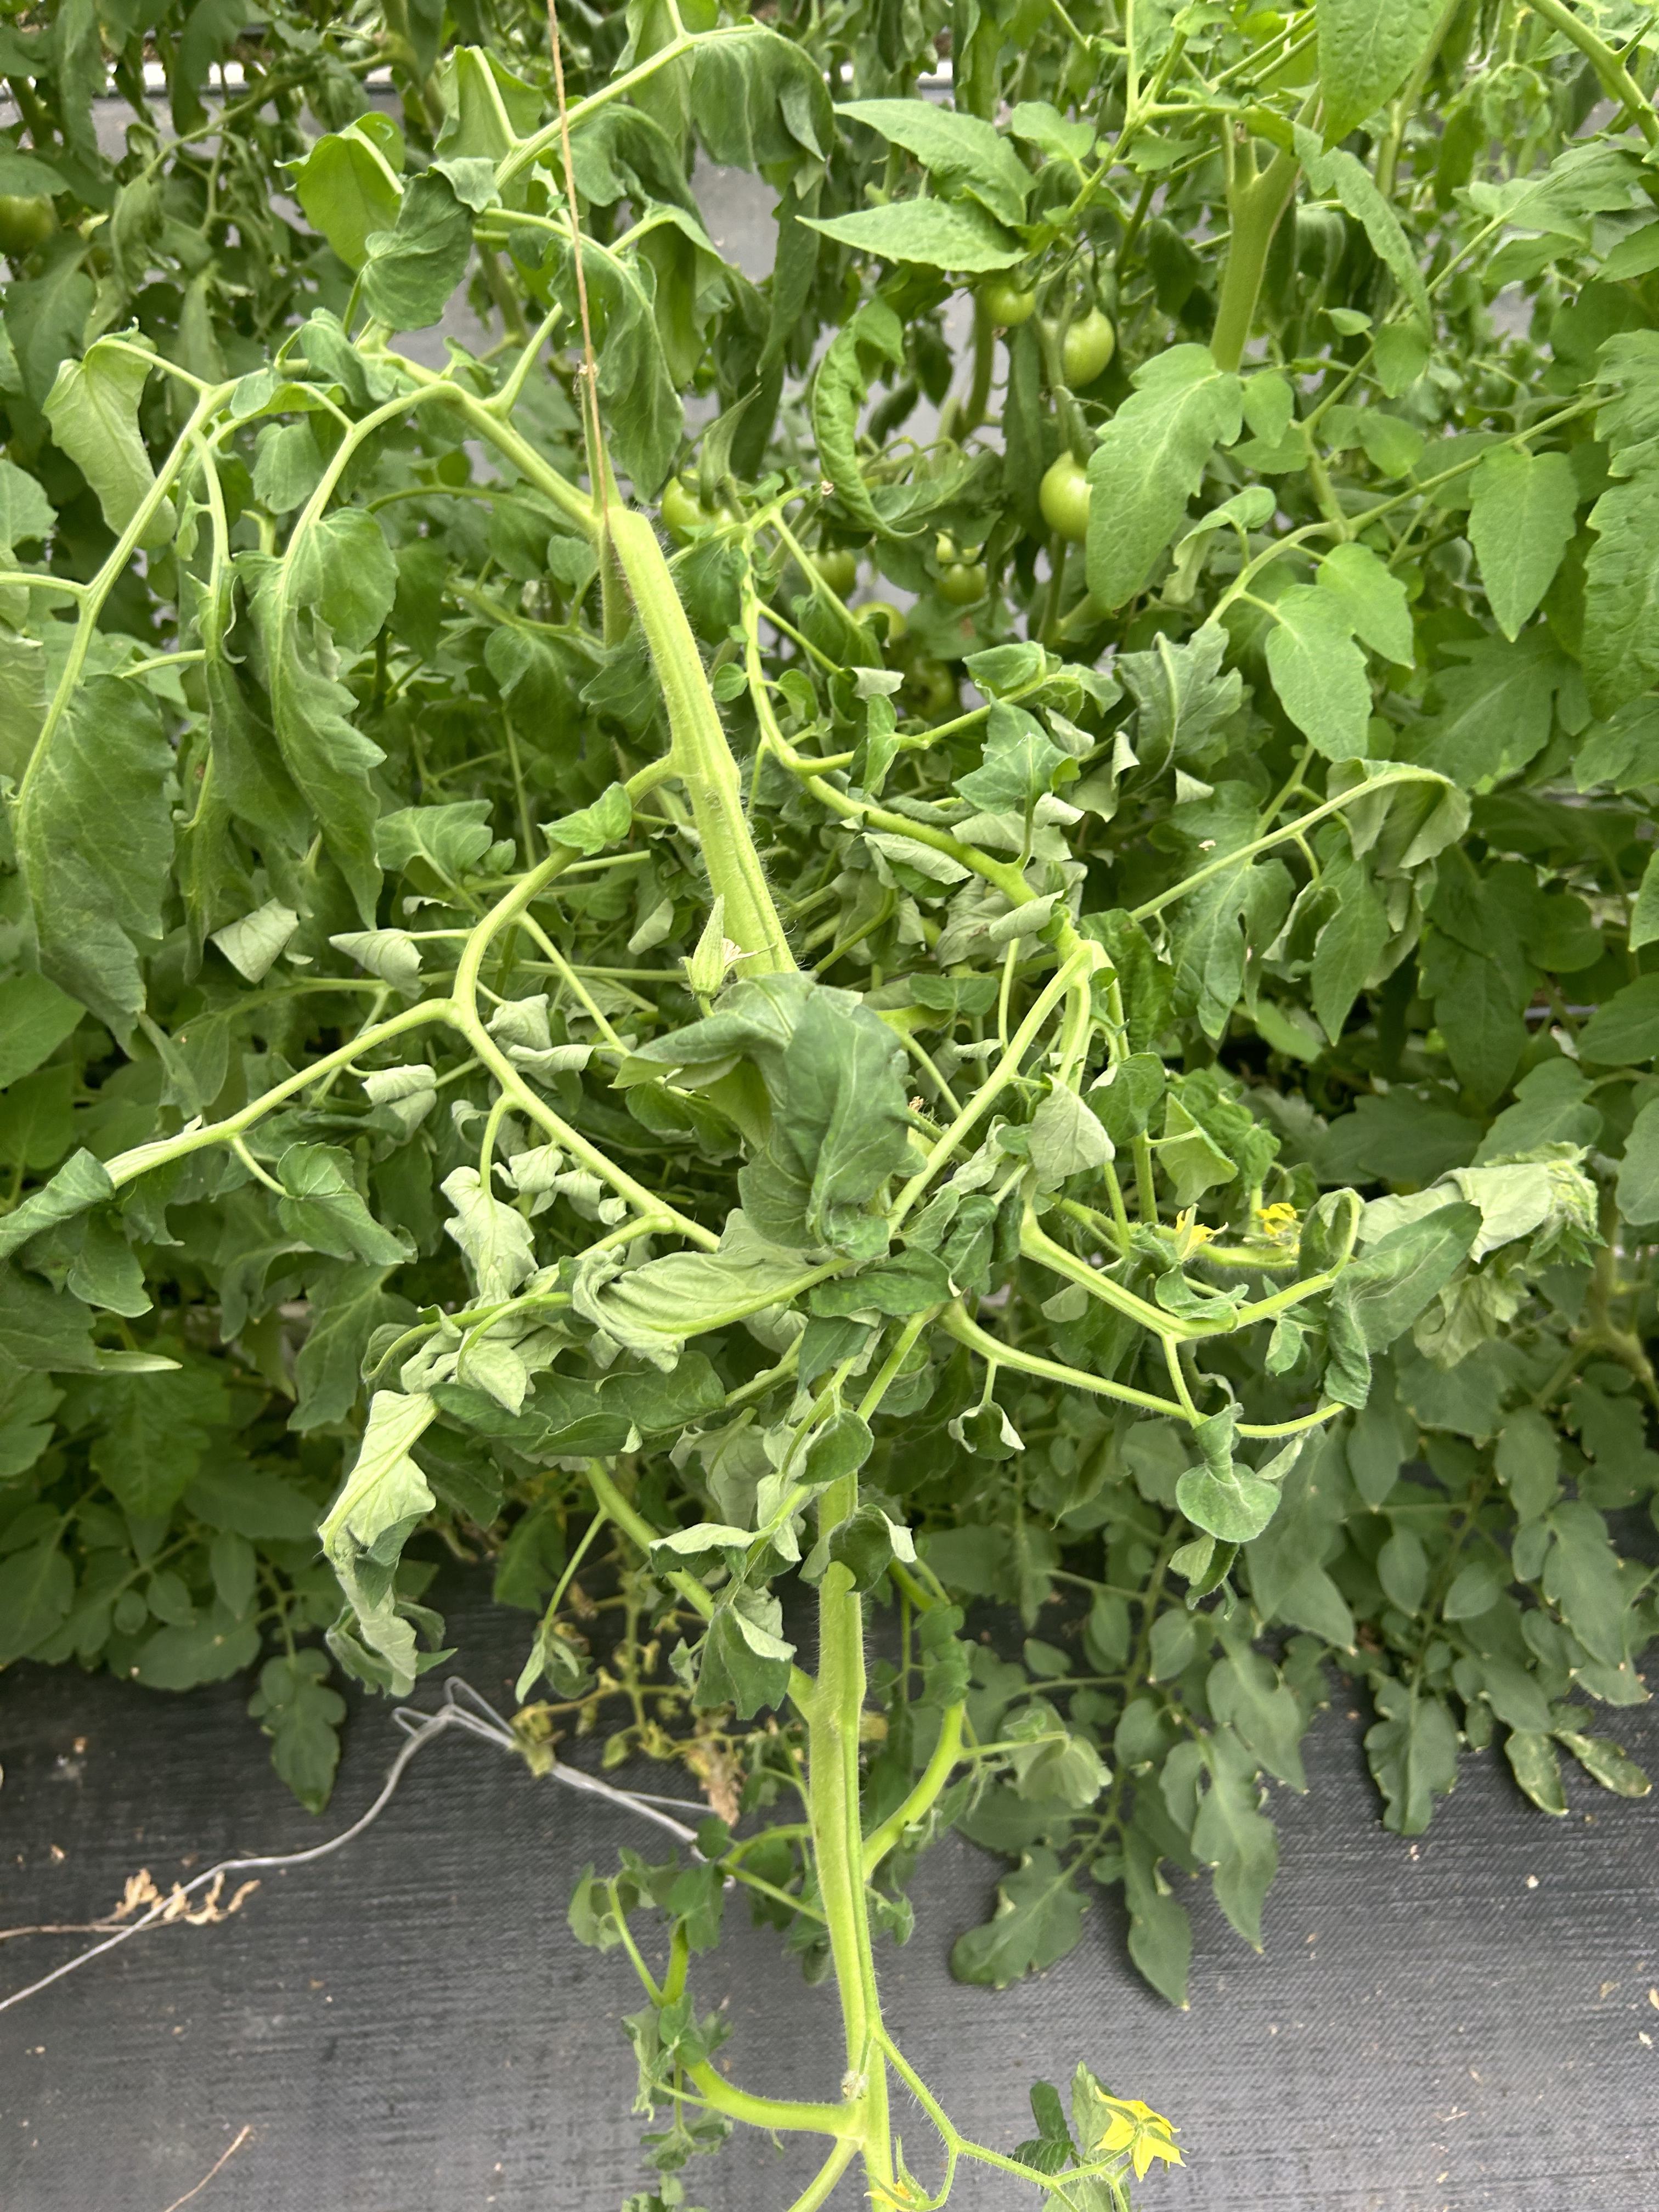
Disease: Wilt